Baldwin Hills, Los Angeles

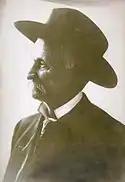
Elias J. "Lucky" Baldwin

Baldwin Hills and surrounding areas were part of Rancho La Cienega o Paso de la Tijera and later owned by the 19th century L.A. pioneer Elias "Lucky" Baldwin. The Sanchez Adobe de Rancho La Cienega o Paso de la Tijera was once the center of the rancho. In the 1920s, an addition was built linking the structures and the building was converted into a larger clubhouse for the Sunset Golf Course.